Daniel Bekono

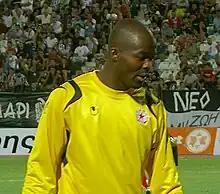
Bekono with CSKA Sofia in 2008

Daniel N'Dene Bekono (born 31 May 1978) is a Cameroonian former professional footballer who played as a goalkeeper.